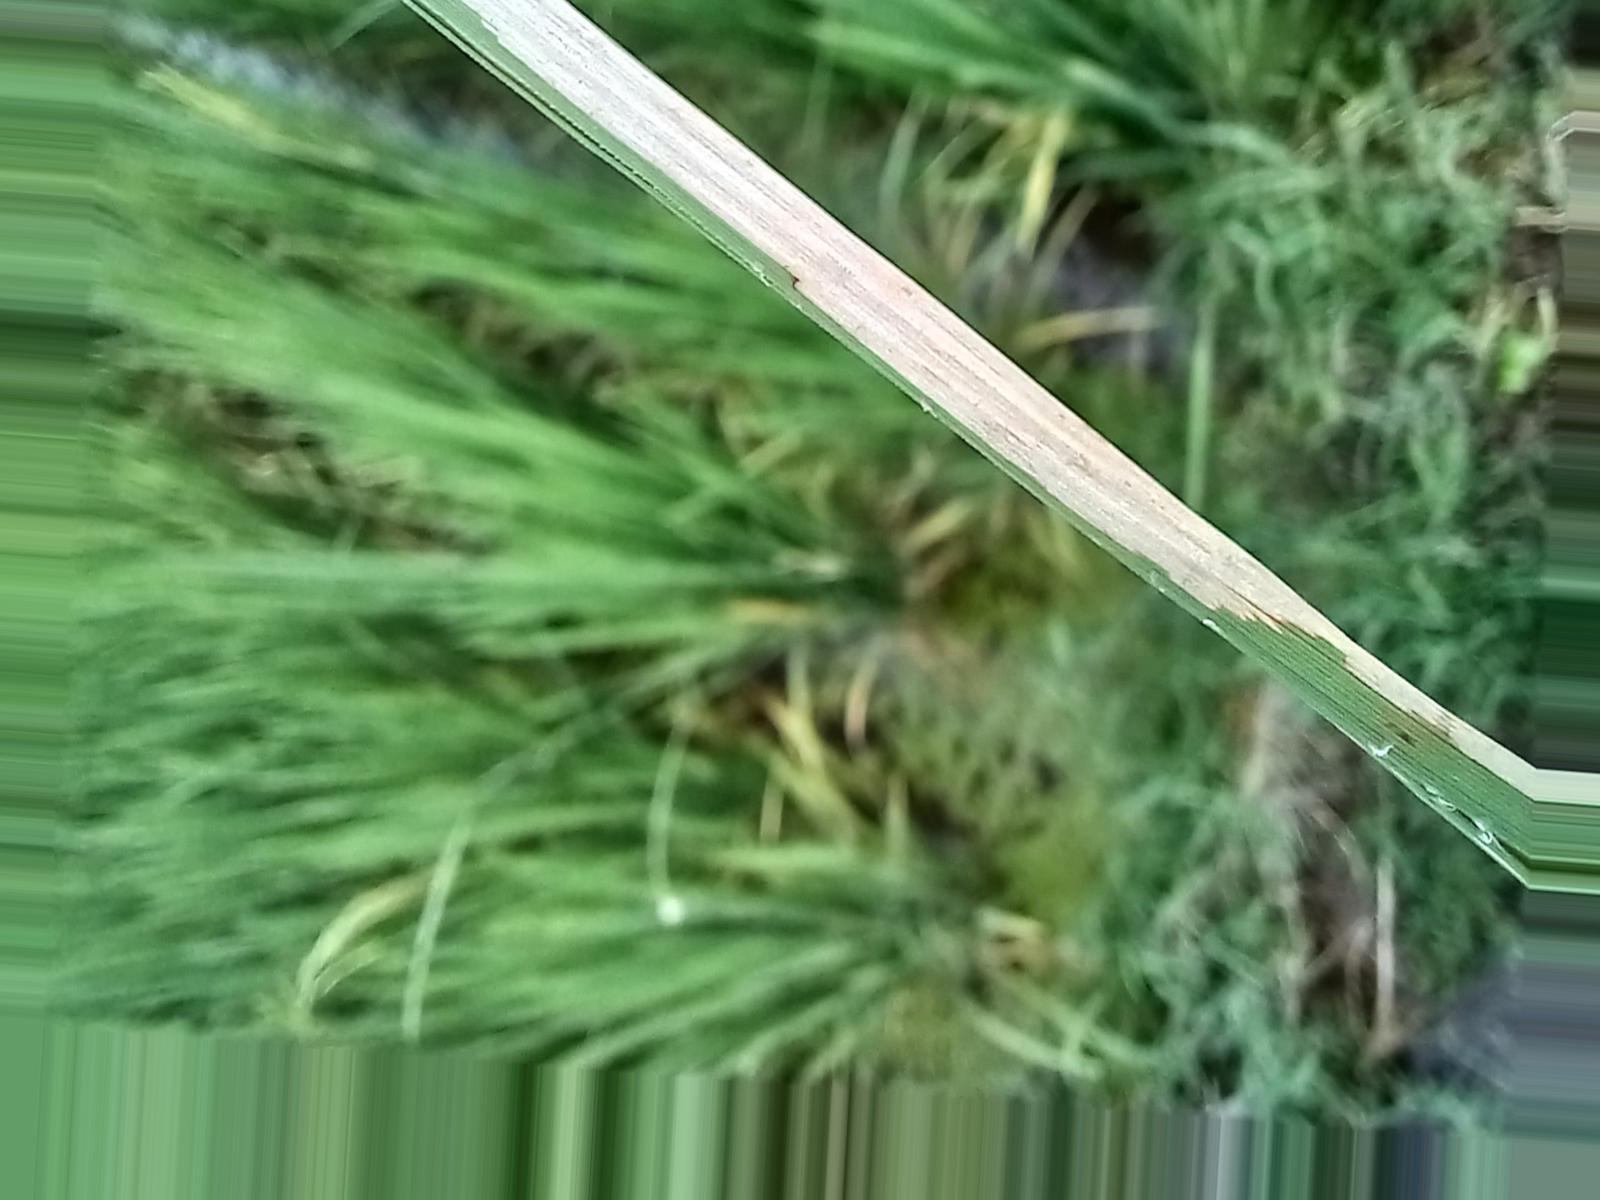
Nhãn: Sâu gai ( Hispa )